Second Assault of Dellys

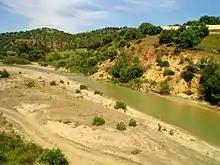
Isser River

Marshal Bugeaud ordered on 25 April 1844 an expeditionary military column towards Dellys after becoming aware of the Kabyle challenge. The day of the assembly was fixed for the next day of 26 April after several postponements due to heavy spring rains.